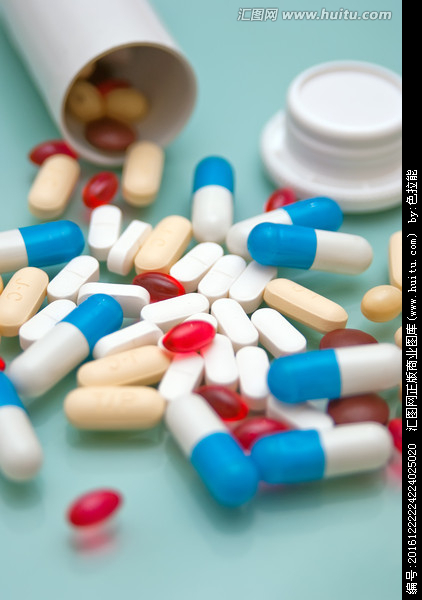
Label: plastic